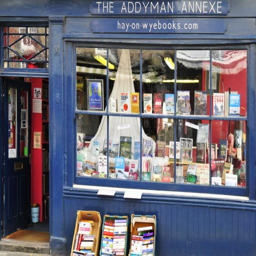
a city is famous for its books - so much so that it hosts the annual .